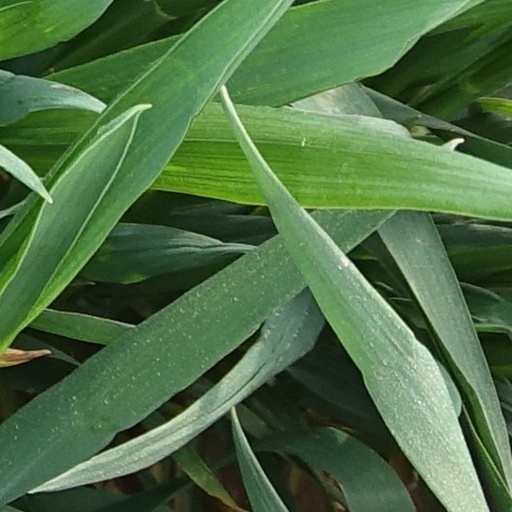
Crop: wheat